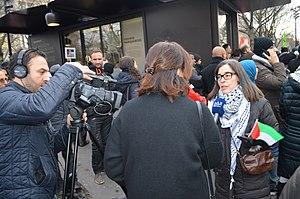
Alghad TV reporter from Paris in 2017.